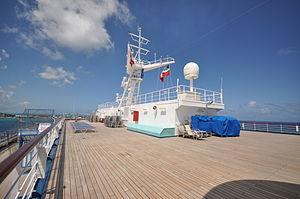
Le pont sun du carnival Valor
Le Carnival Valor est un navire de croisière appartenant à la compagnie de croisière Carnival Cruise Lines.